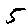
Label: 5